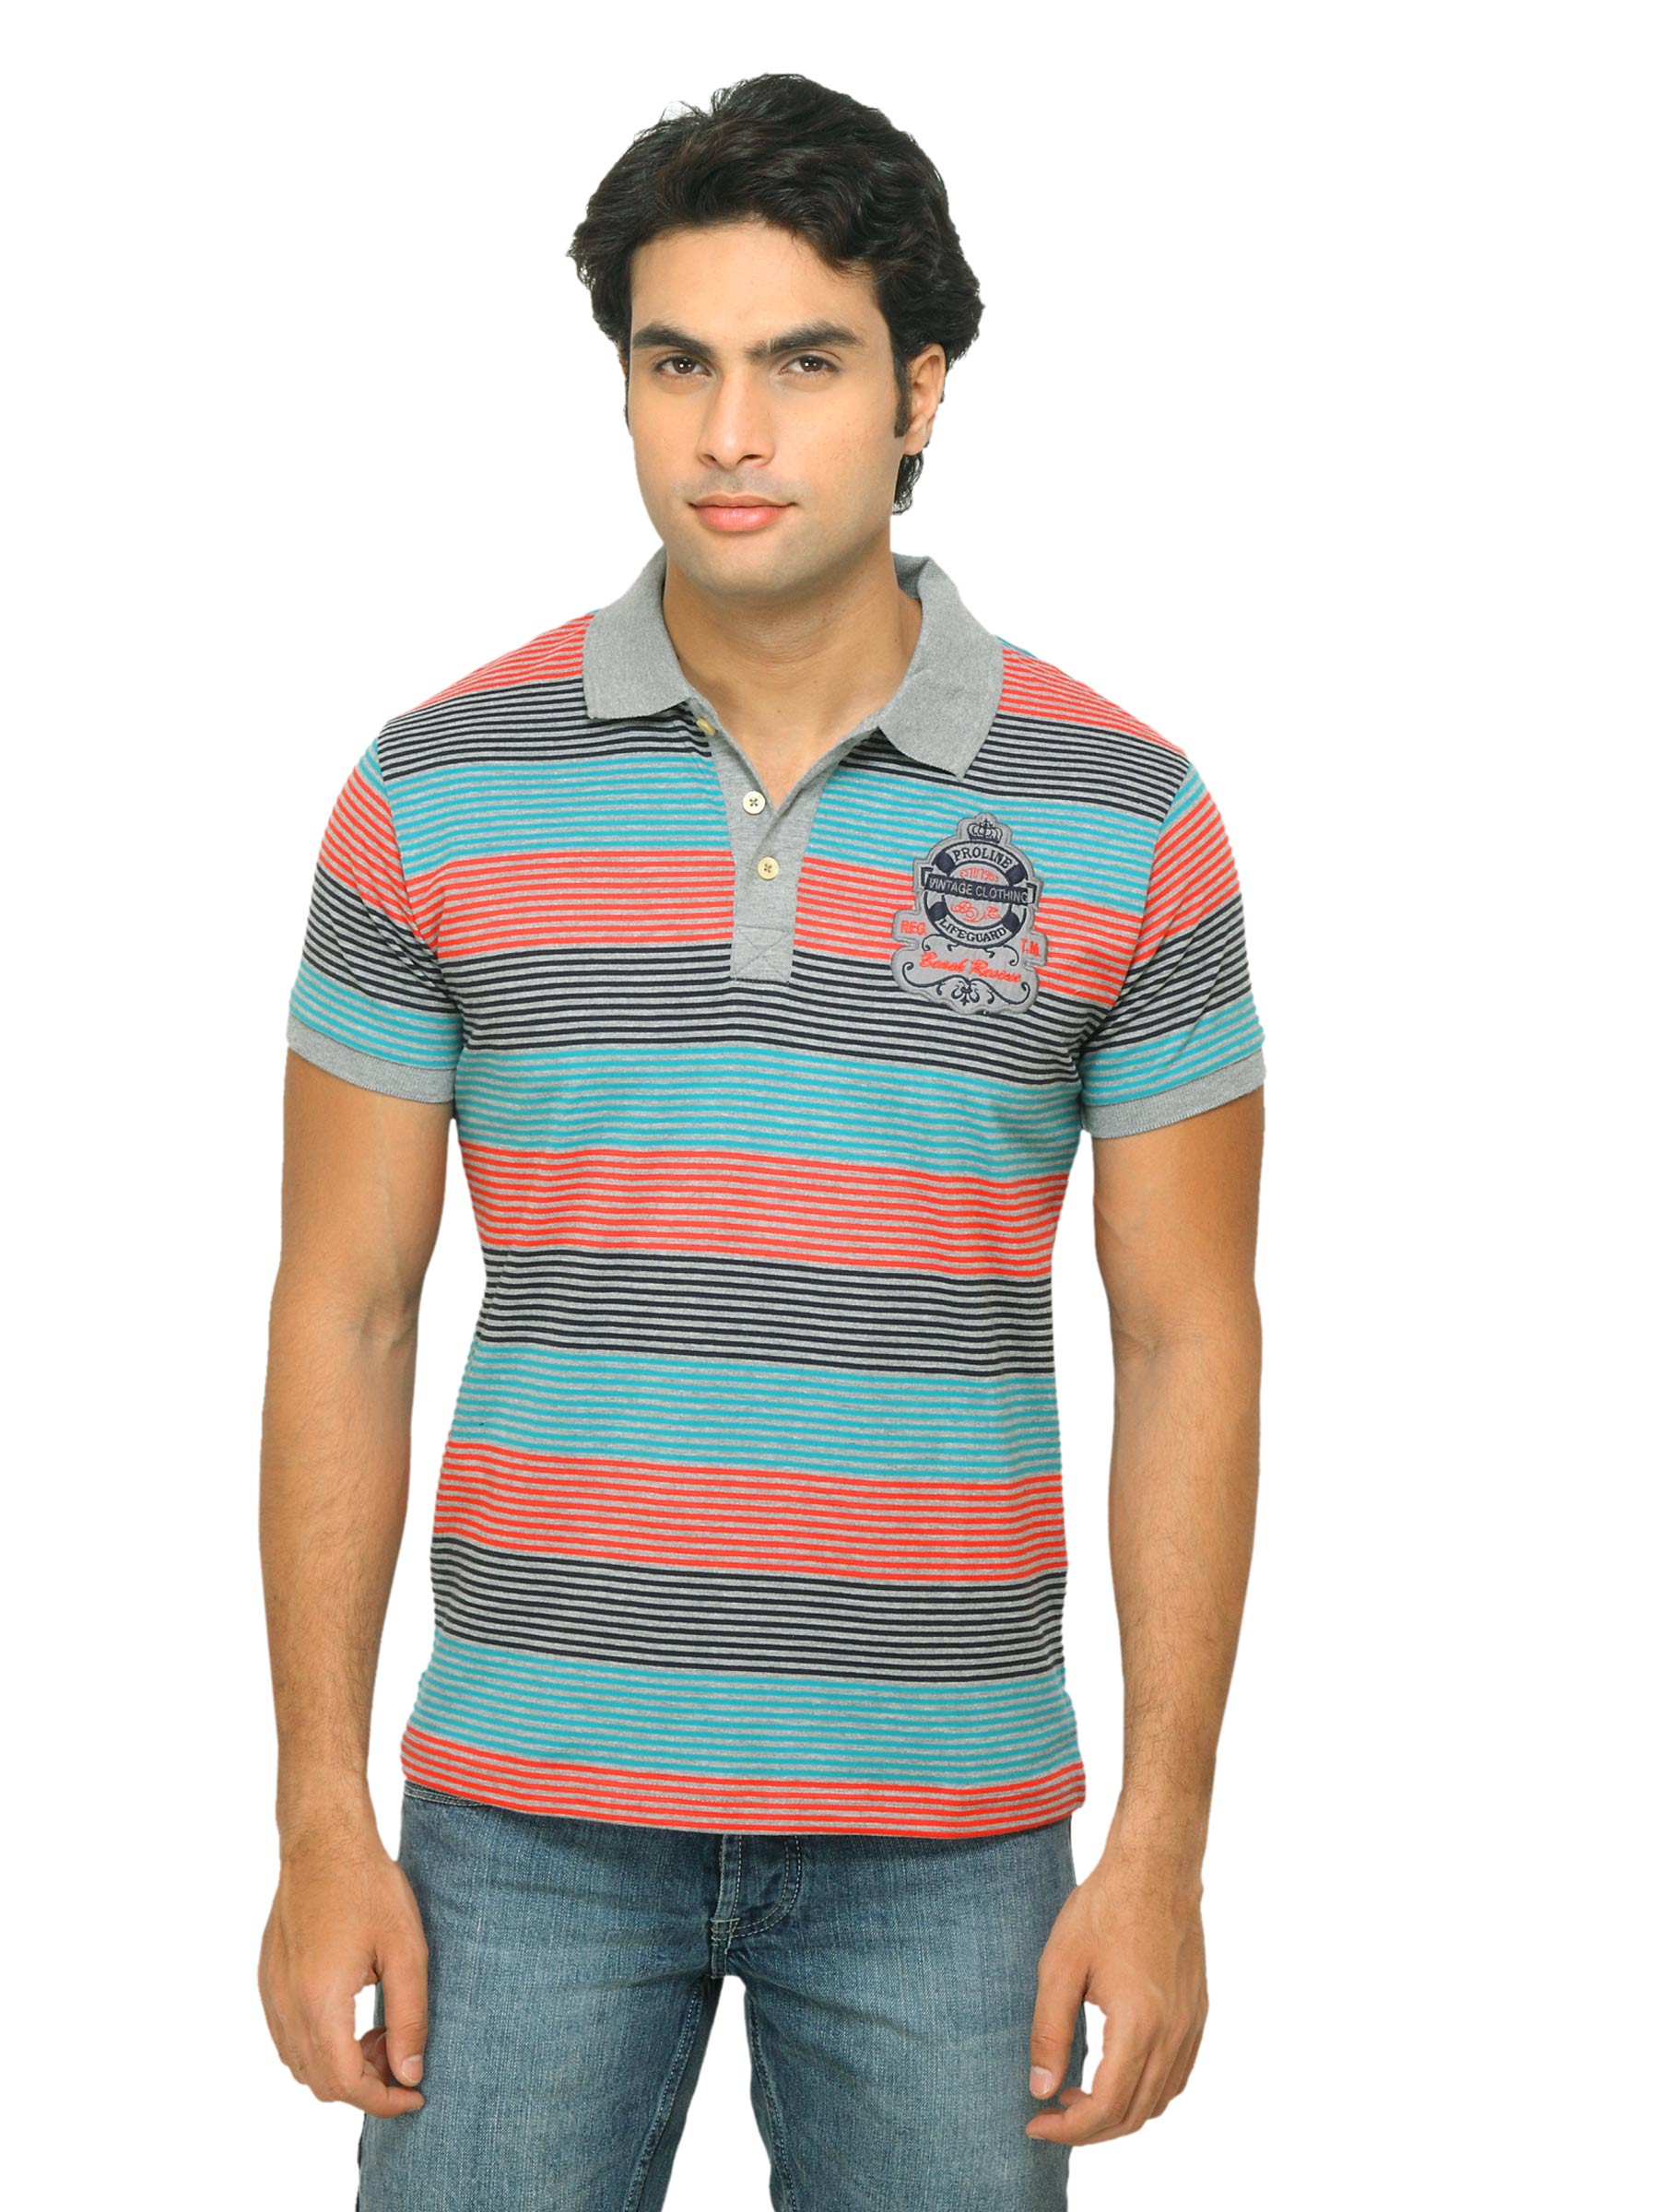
Proline Men Multicoloured Striped Polo T-shirt
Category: Apparel / Topwear / Tshirts
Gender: Men
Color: Grey
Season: Summer 2012
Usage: Casual